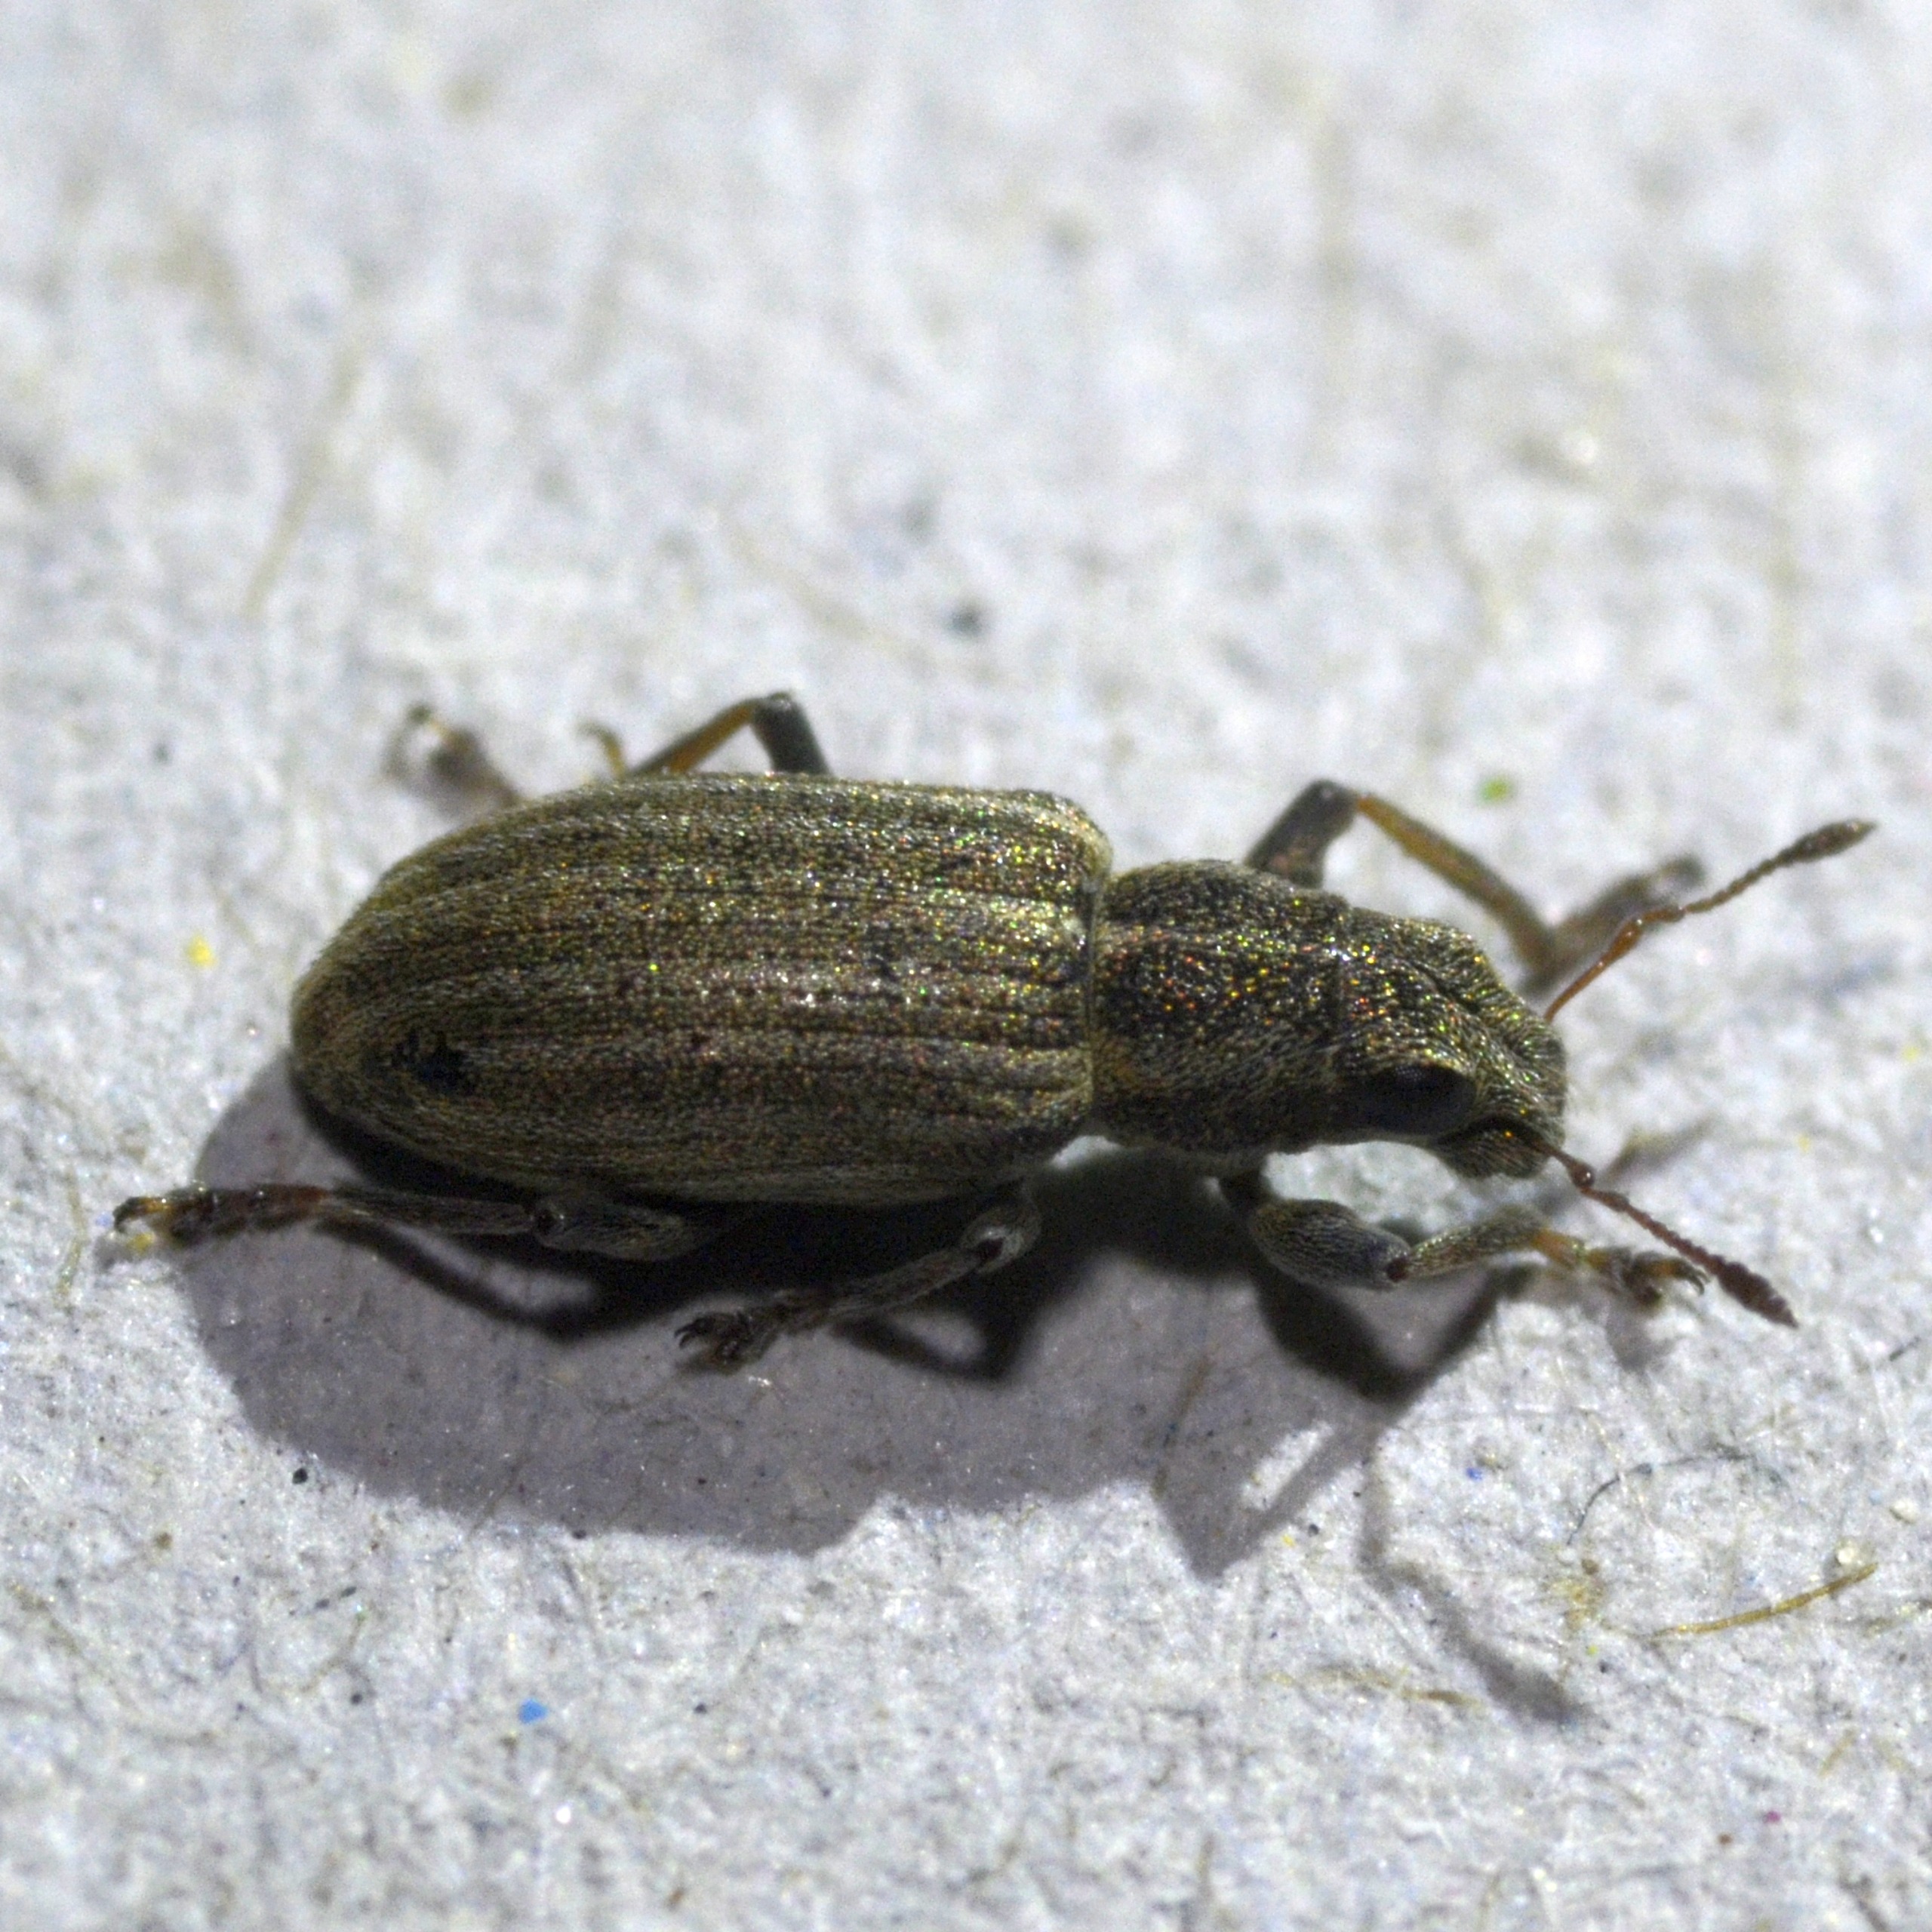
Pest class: pea_leaf_weevil